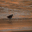
Label: cloud